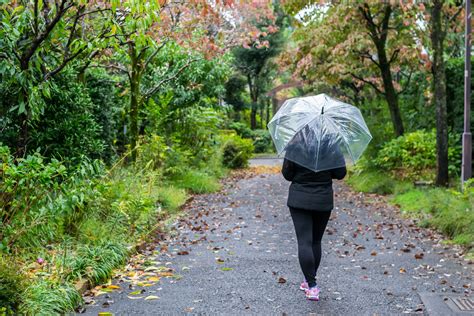
Weather: rain or strom